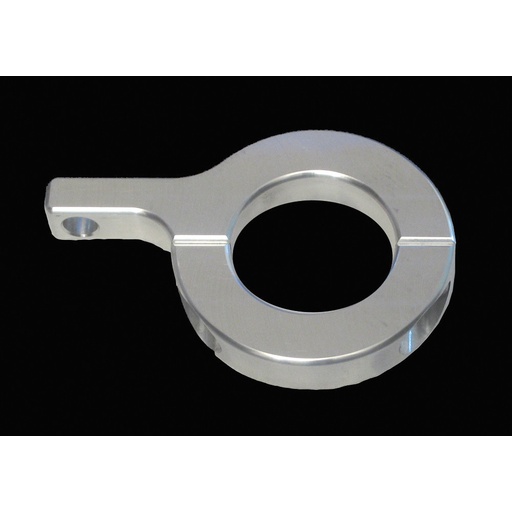
Horizontal Bar Flag Mount Polished 1.5"
Horizontal Bar Flag Mount Polished 1.5" table.productattributes, .productattributes td { border-bottom: 1px solid #ddd; border-collapse: collapse; padding: 2px; text-align: left; }
Brand: Modquad
Category: Home & Garden > Decor > Flag & Windsock Accessories > Flag & Windsock Pole Mounting Hardware & Kits